Life and works of Hungarian writers (Szinnyei)

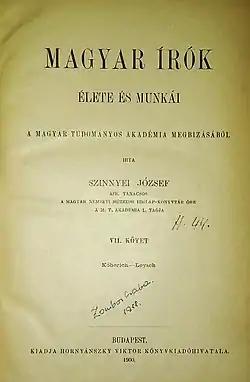

The Life and works of Hungarian writers (in Hungarian "Magyar írók élete és munkái") is a lexicon of Hungarian literature written at the turn of the century by József Szinnyei. The 14-volume work, published between 1891 and 1914, sought to bring together all those who had published a literary work published (or left in manuscript) in their hands. The life and work of Hungarian writers is still a masterpiece and one of the greatest simple literary works.